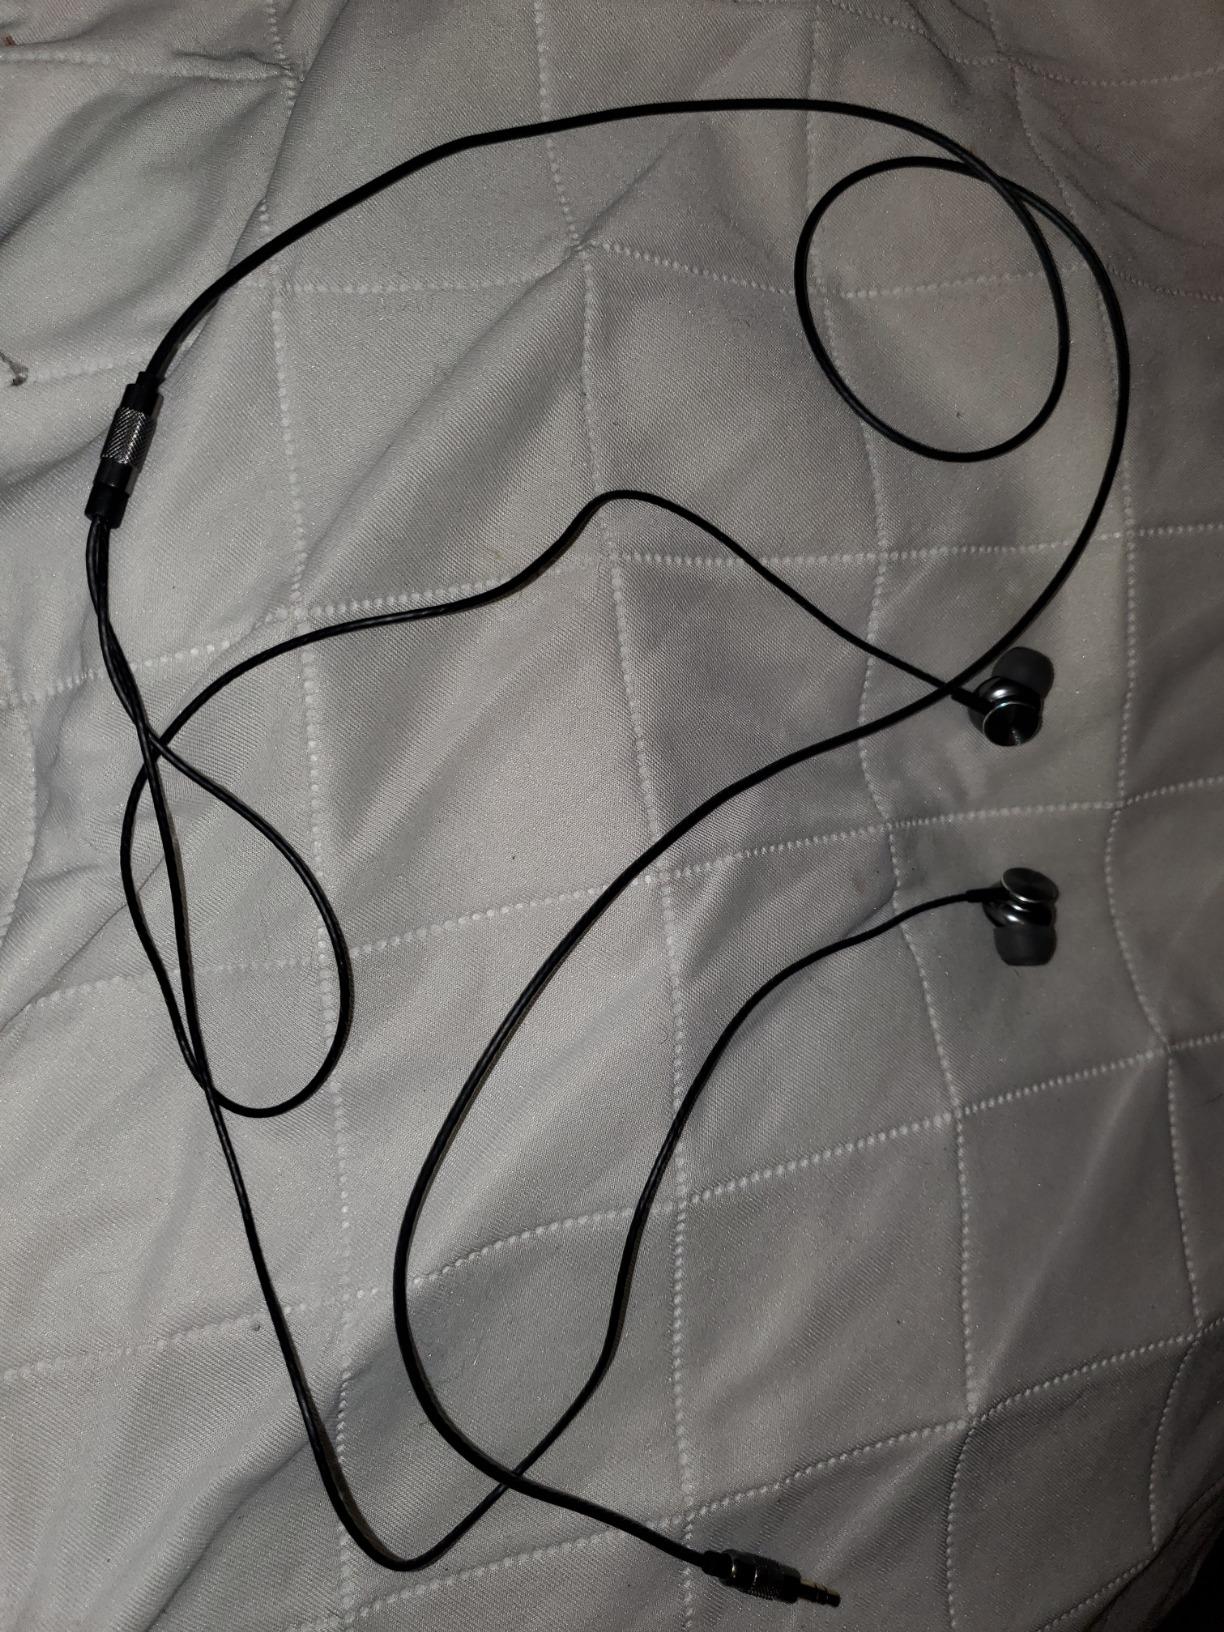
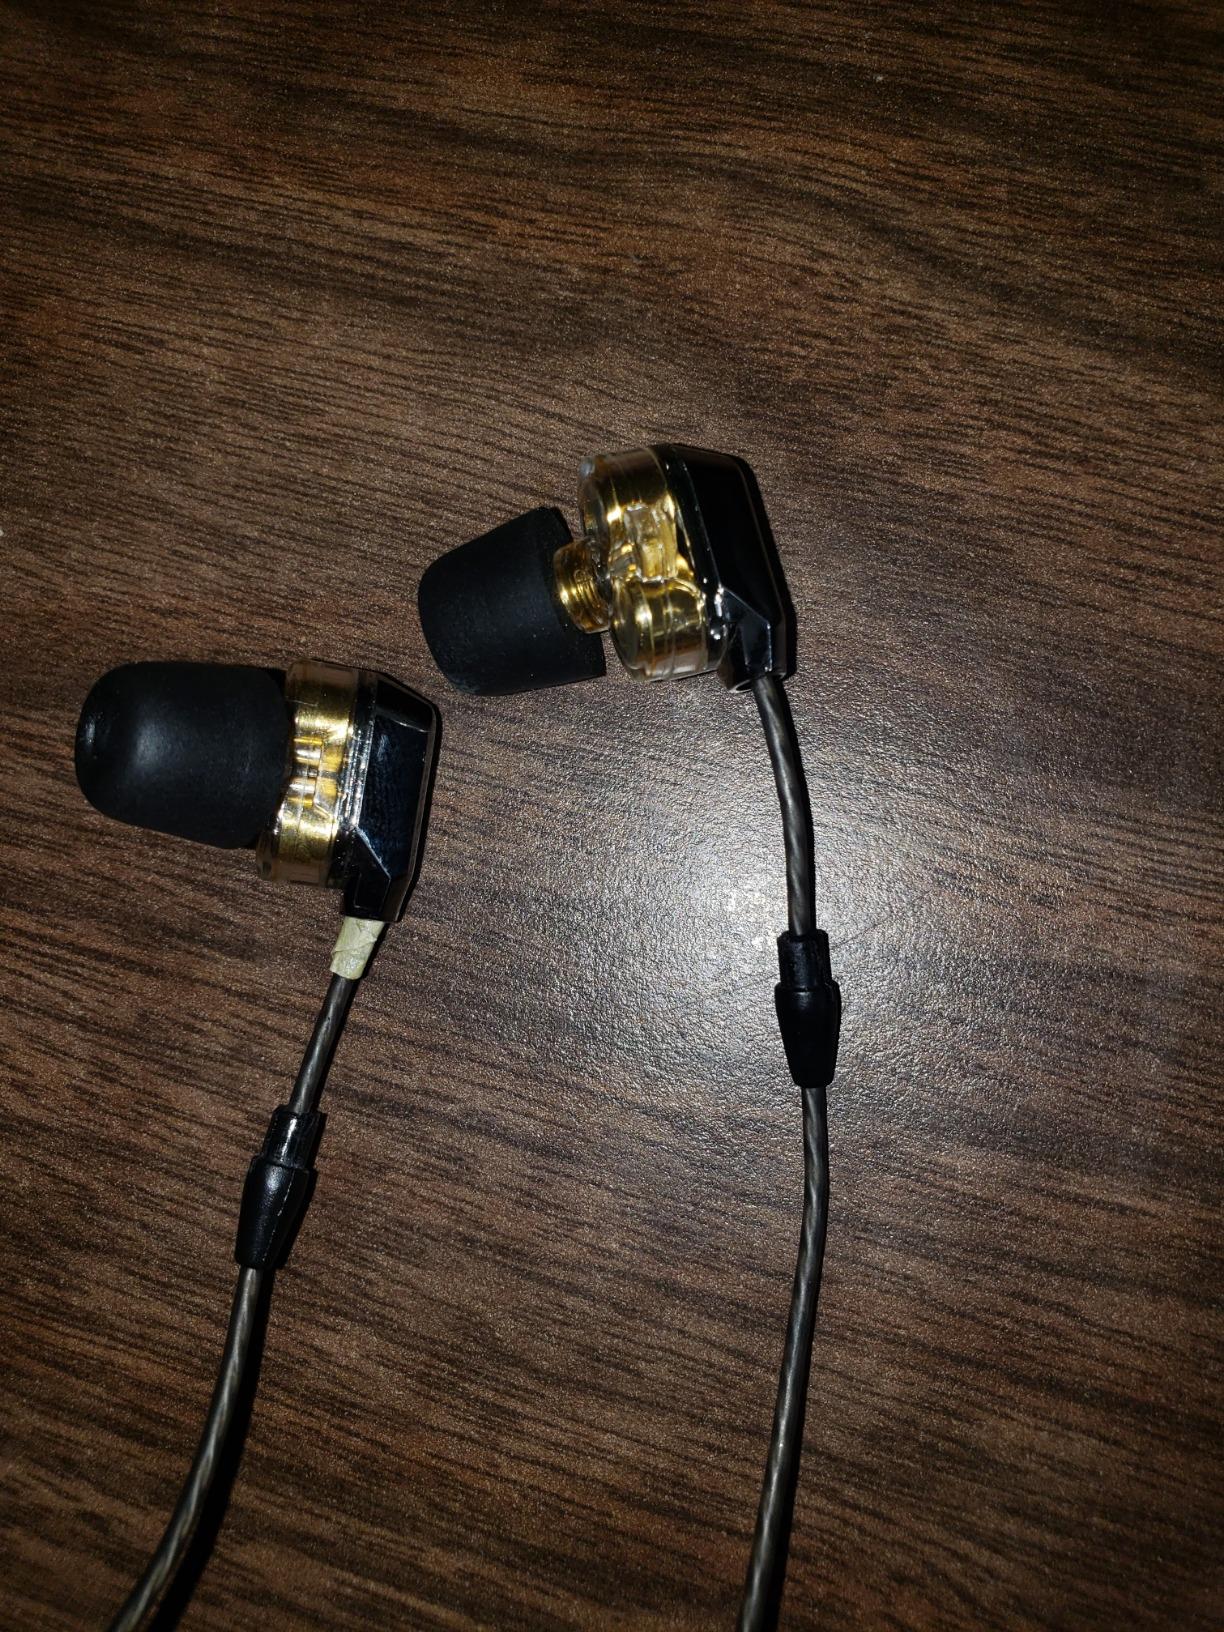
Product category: headphones
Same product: no